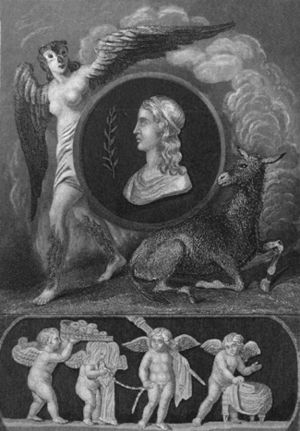
Apulejus fra Madaura
Apulejus fra Madaura var en latinsk forfatter, der er kendt for sit værk Metamorphoses eller Det gyldne æsel.